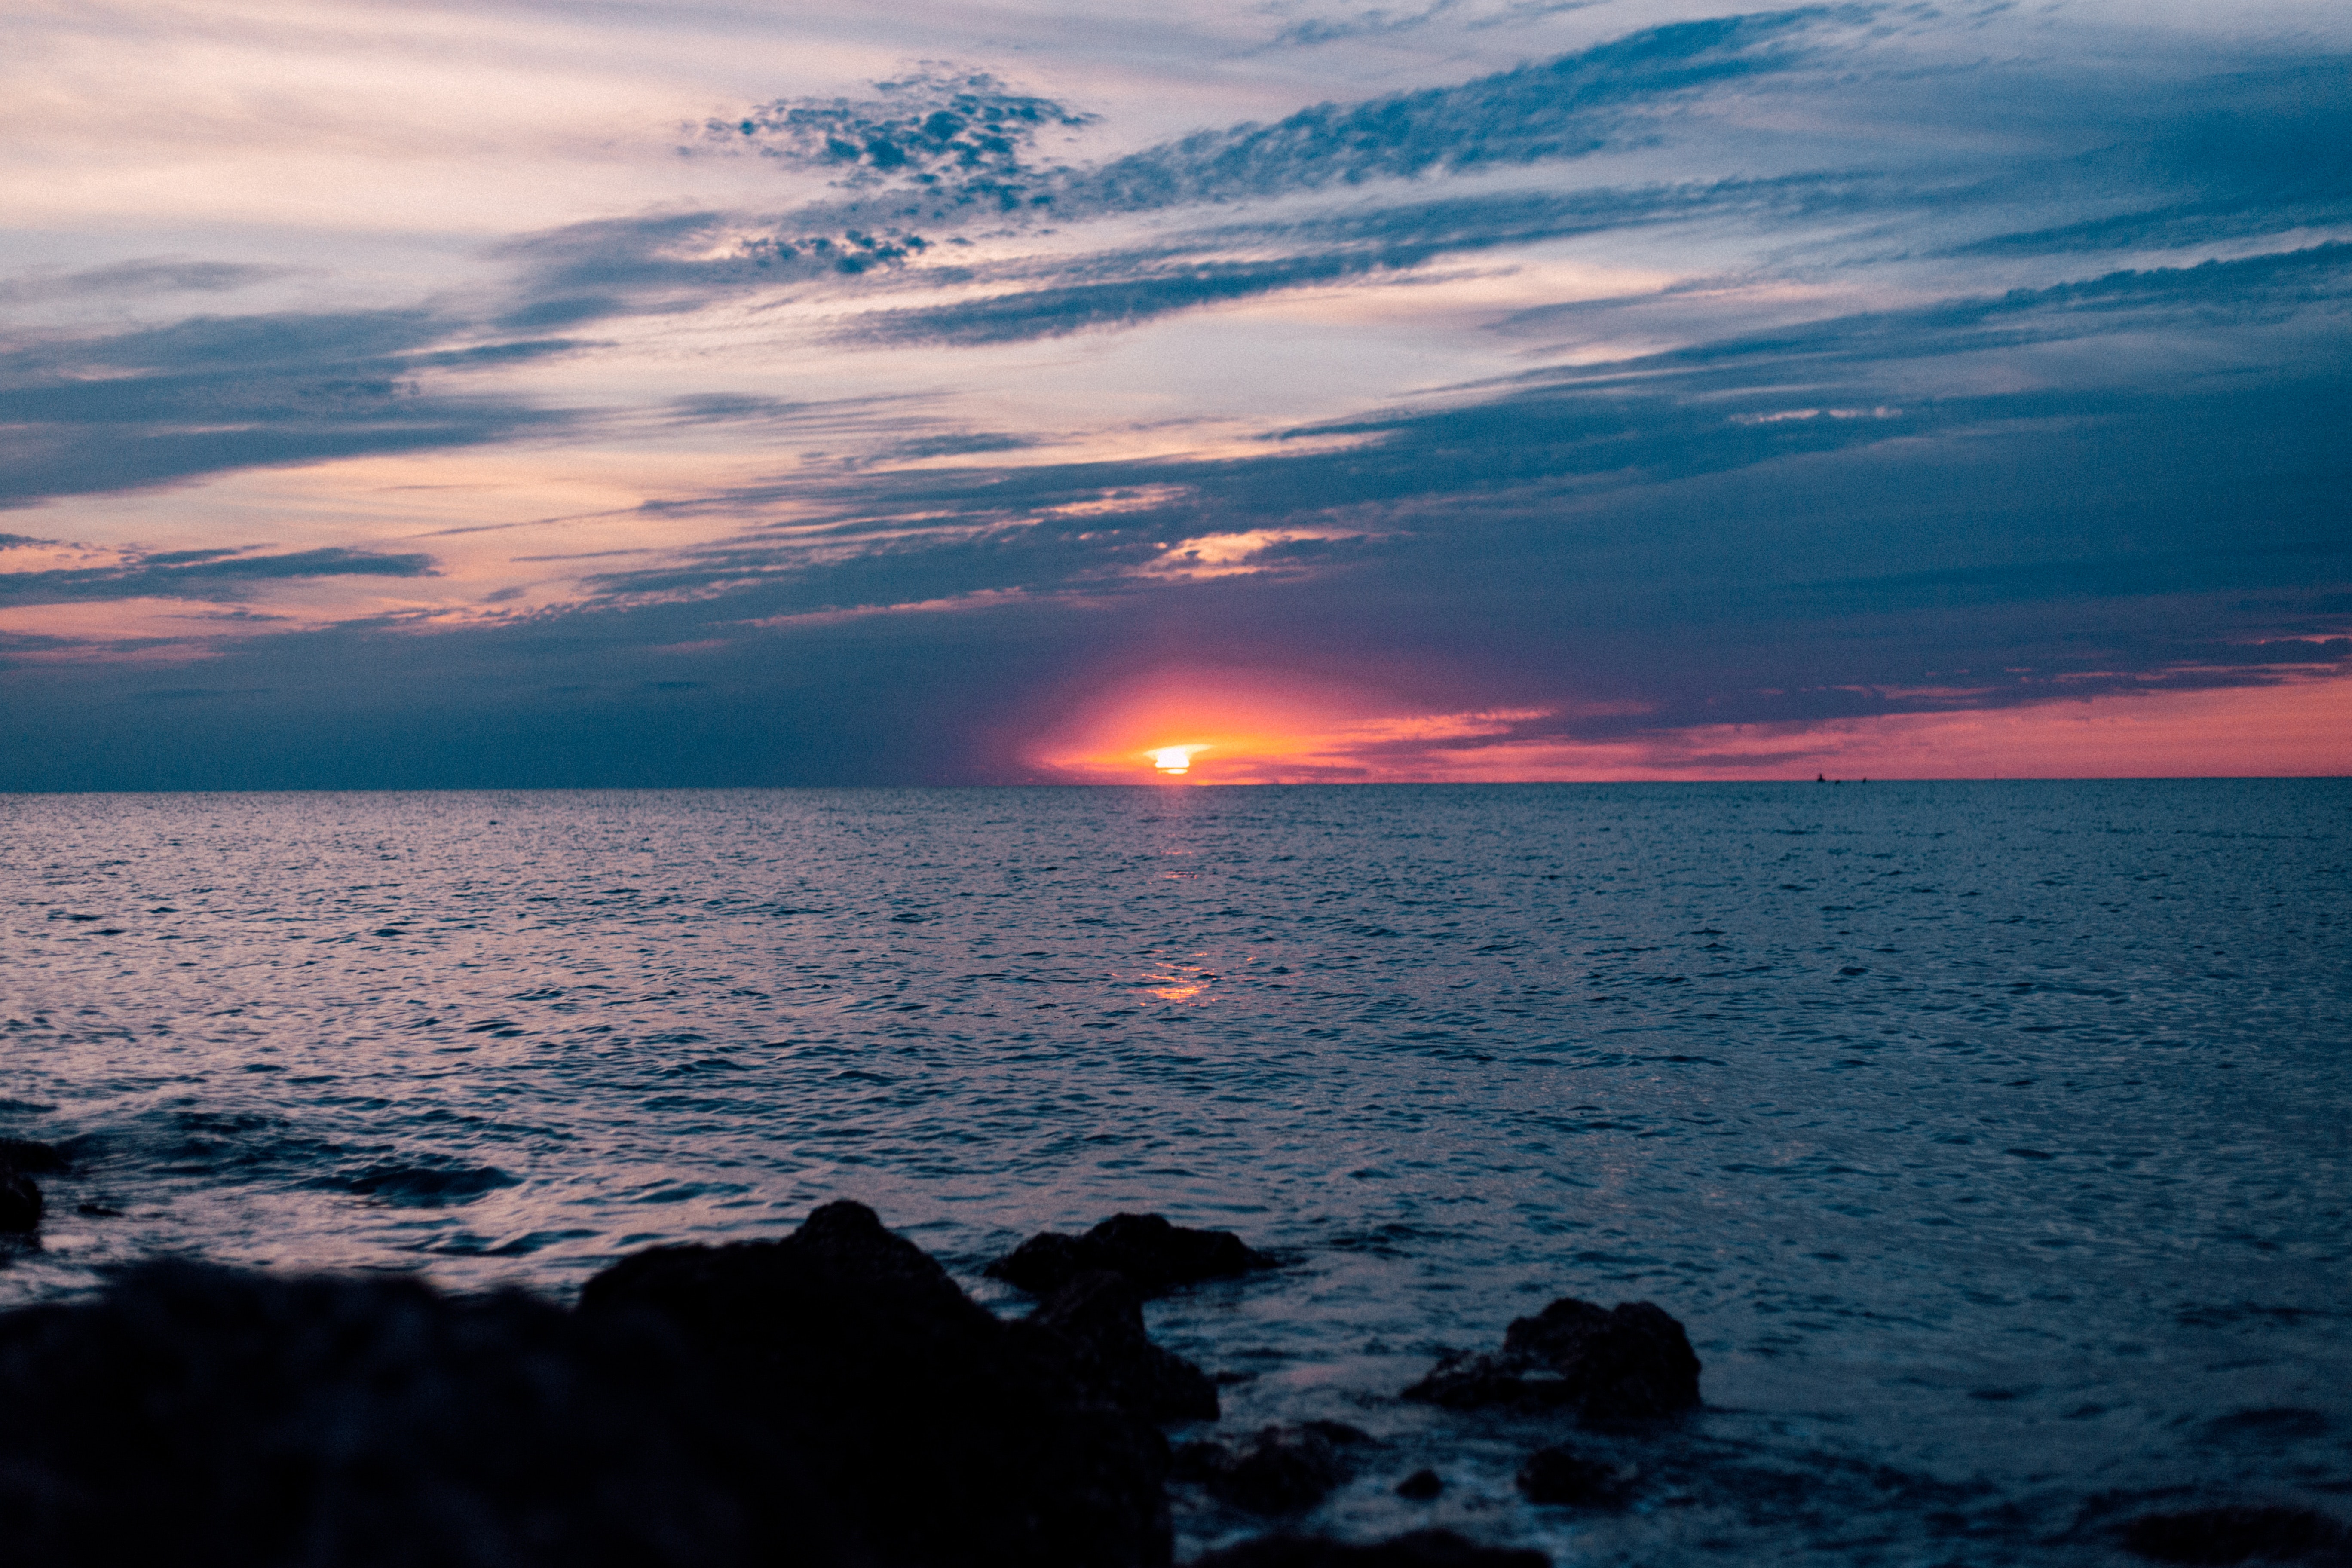
sky, horizon, sea, water, ocean, sunset, cloud, sunrise, afterglow, evening, wave, sound, morning, calm, coast, sun, dusk, shore, sunlight, dawn, vacation, atmosphere, wind wave, reflection, red sky at morning, beach, landscape, photography, coastal and oceanic landforms, lake, bay, tropics, night, astronomical object, meteorological phenomenon